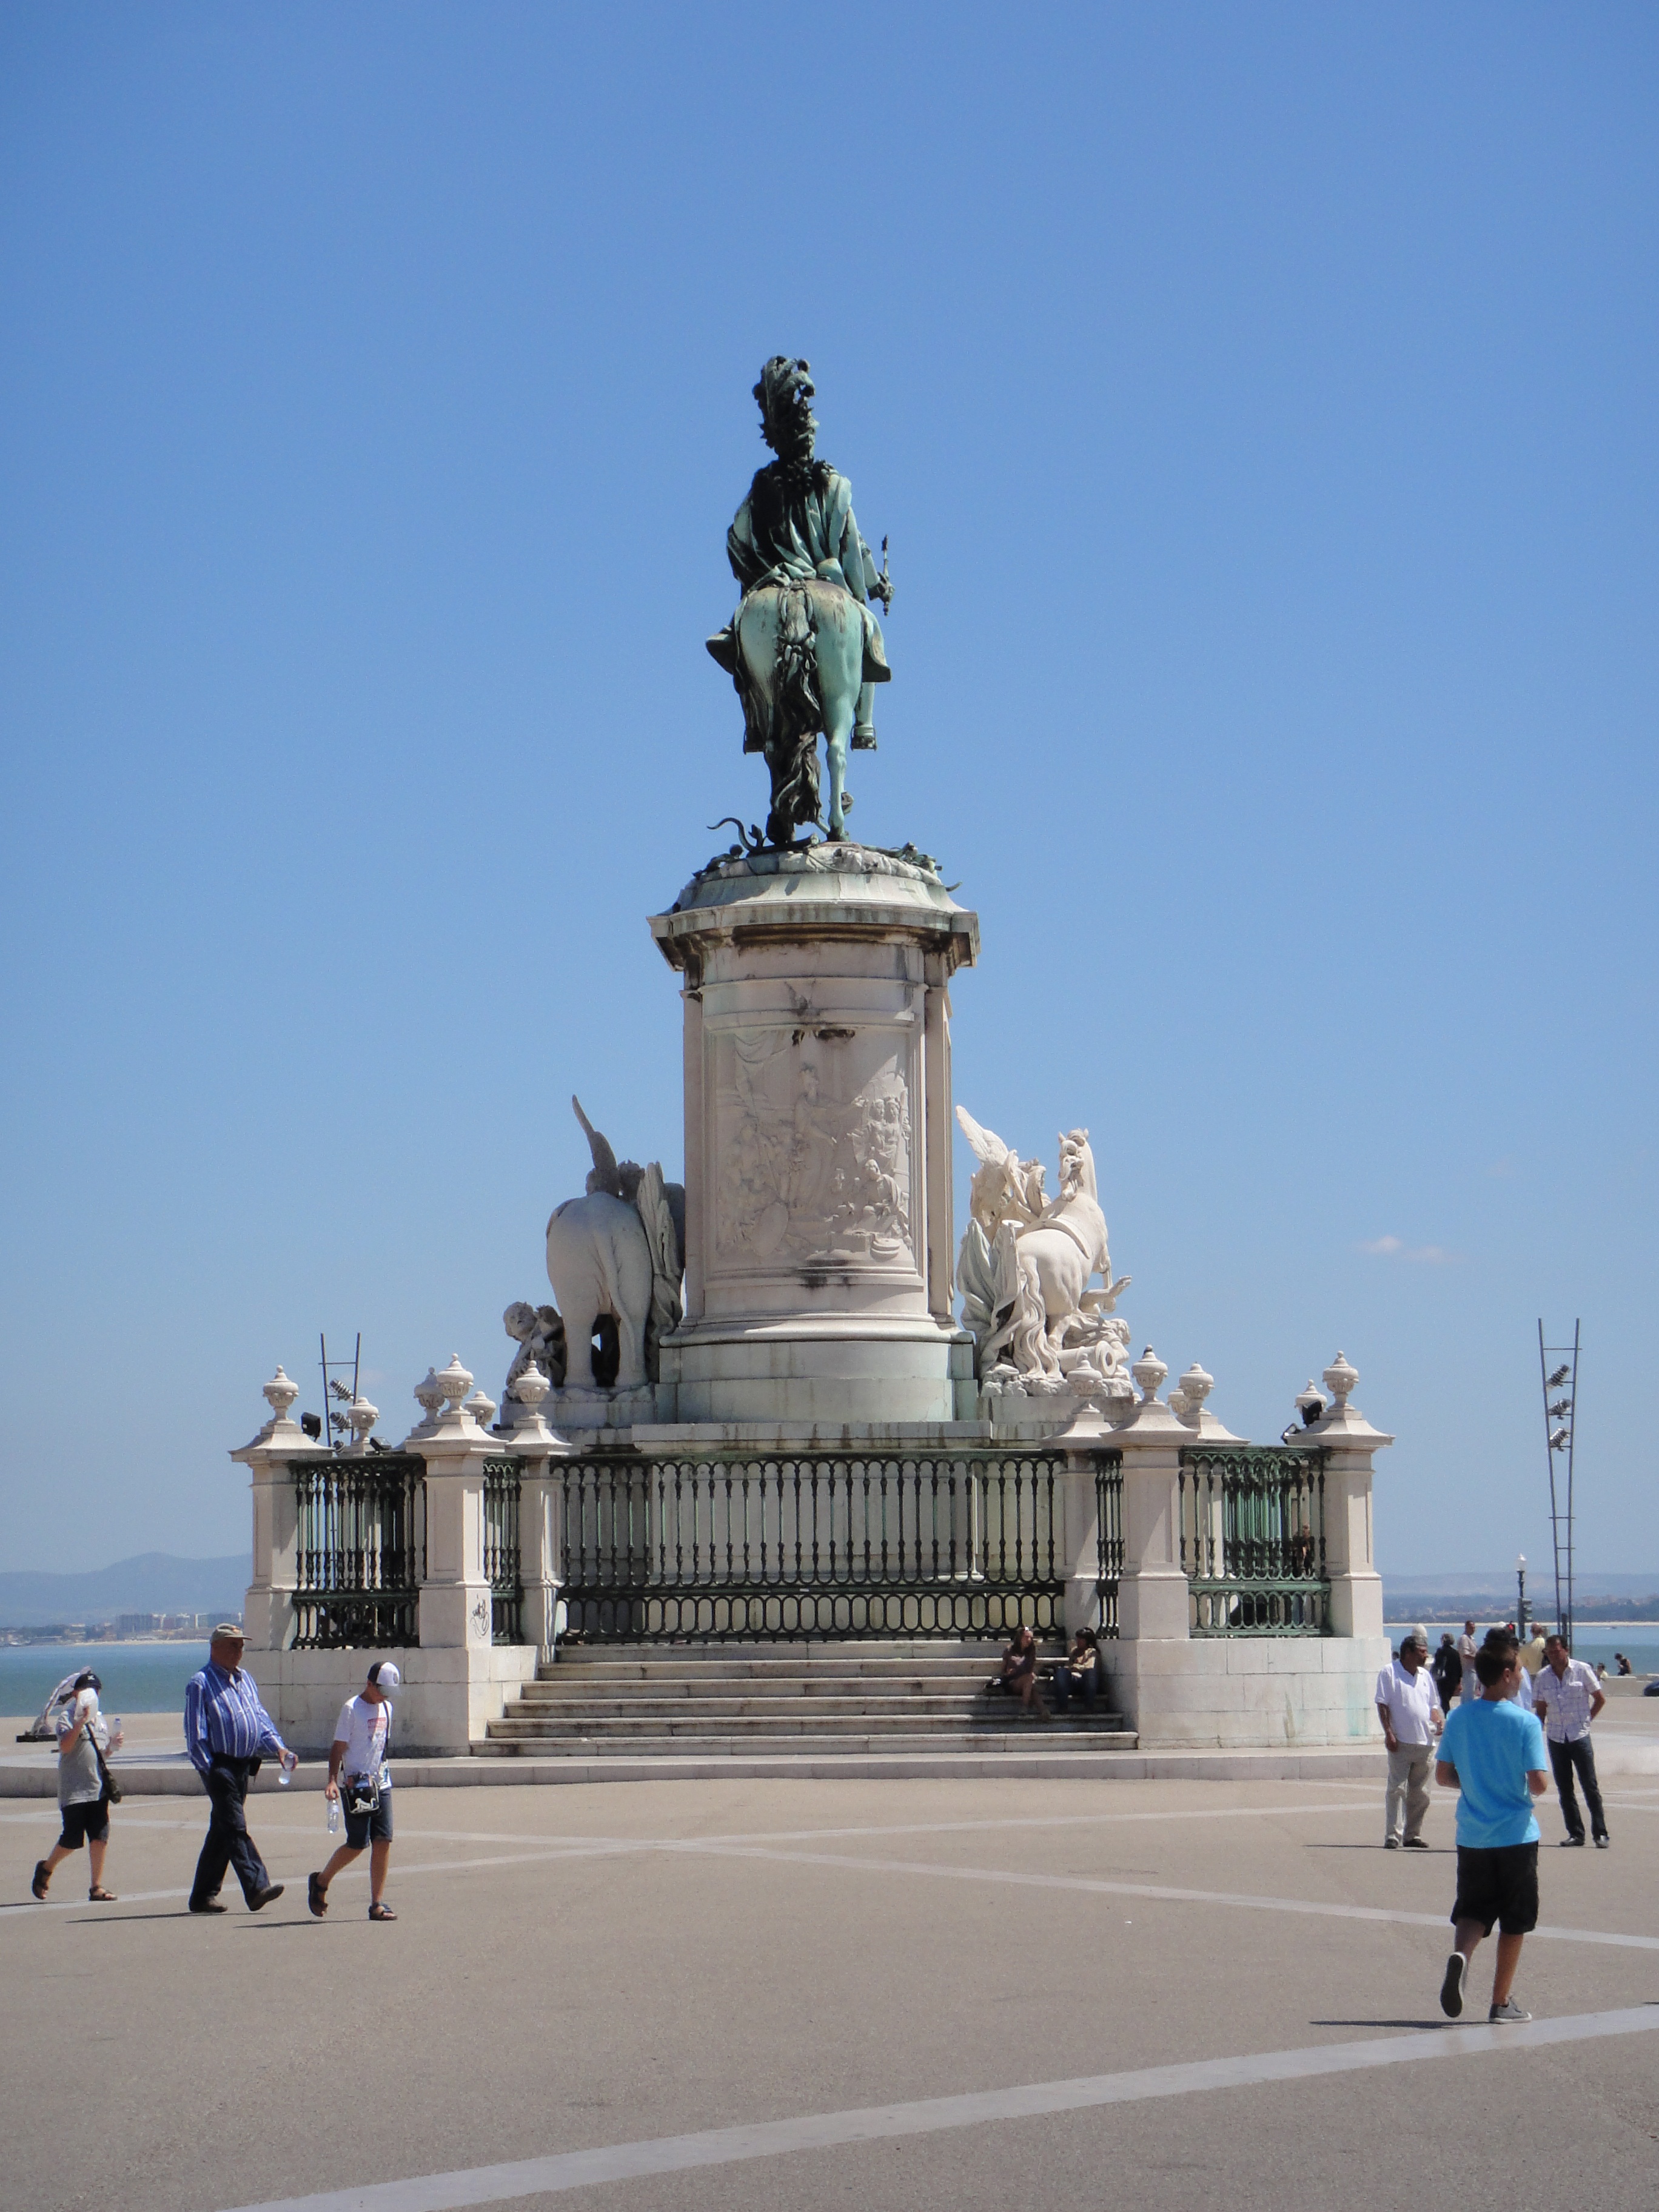
monument, vacation, statue, plaza, landmark, tourism, memorial, portugal, town square, lisbon